COVID-19 CPI

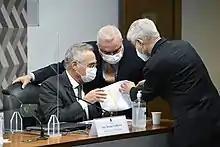
Senator Renan Calheiros (MDB-AL), repportaur from the CPI, talks and discusses documents with senators Jean Paul Prates (PT-RN) and Humberto Costa (PT-PE), May 4, 2021

On April 19, 2021, federal deputy Carla Zambelli appealed to the Supreme Court to prevent cases of politicians with evidence of suspicion or impediment from being members of the CPI.